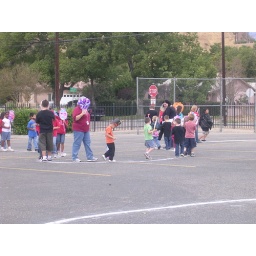
Erk in the center in orange shirt and black pant